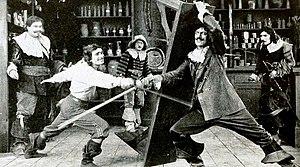
Charles Belcher est un acteur américain né le 27 juillet 1872 à San Francisco, Californie, mort le 10 décembre 1943 à Los Angeles.